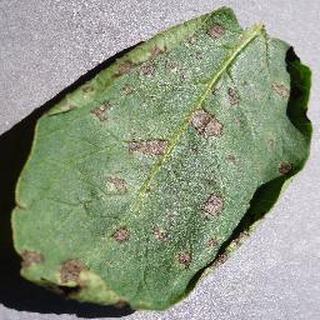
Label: potato_early_blight